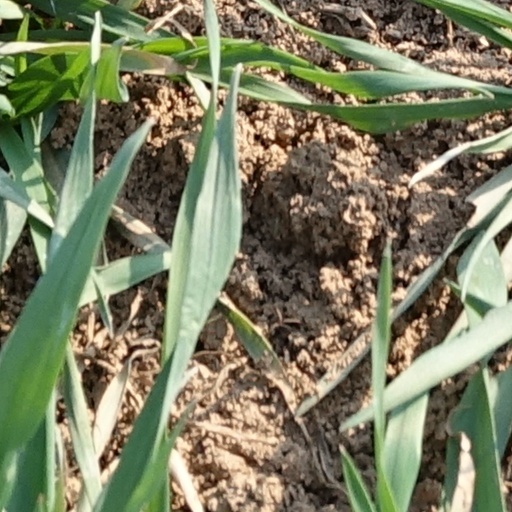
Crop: wheat